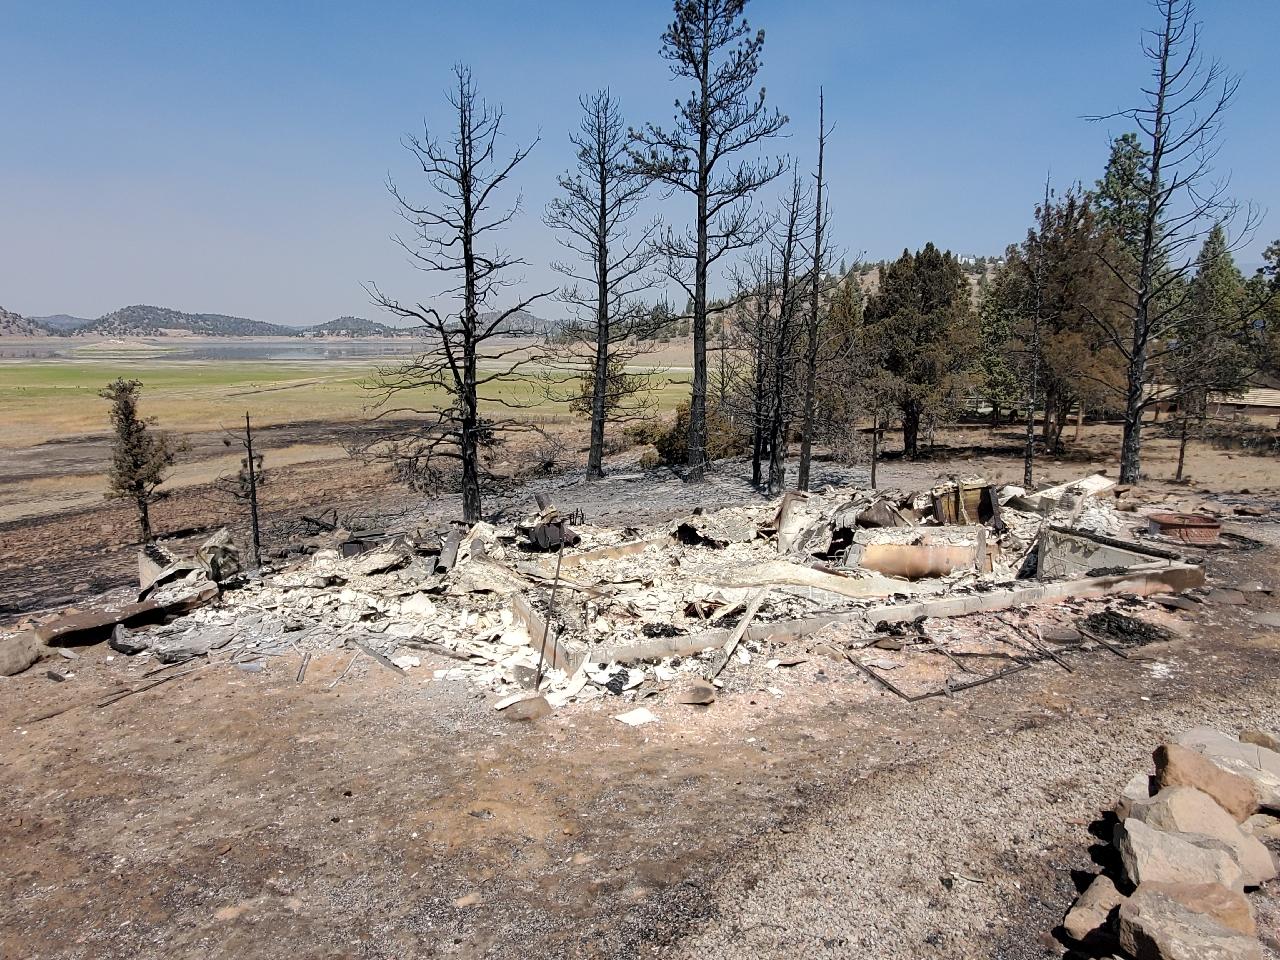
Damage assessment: destroyed